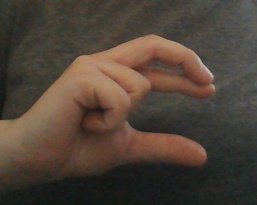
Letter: thal